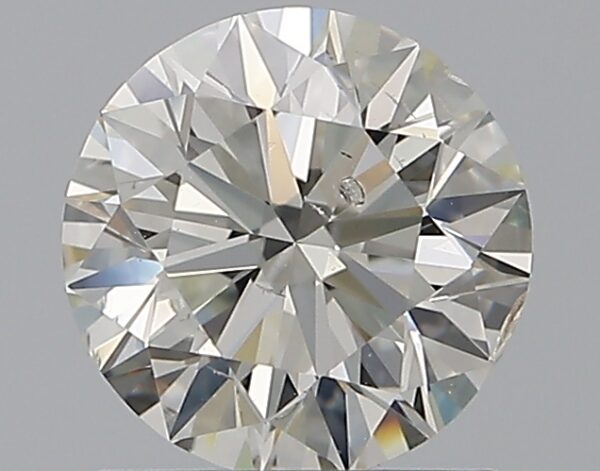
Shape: round
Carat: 1
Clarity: SI2
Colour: J
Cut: VG
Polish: EX
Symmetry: VG
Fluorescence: M
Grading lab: GIA
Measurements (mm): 6.3 x 6.37 x 3.98